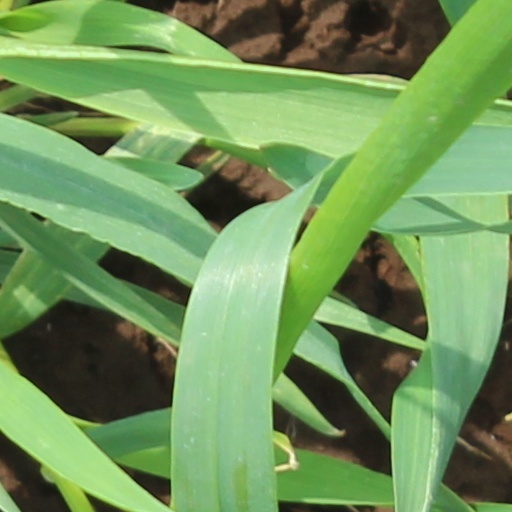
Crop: wheat